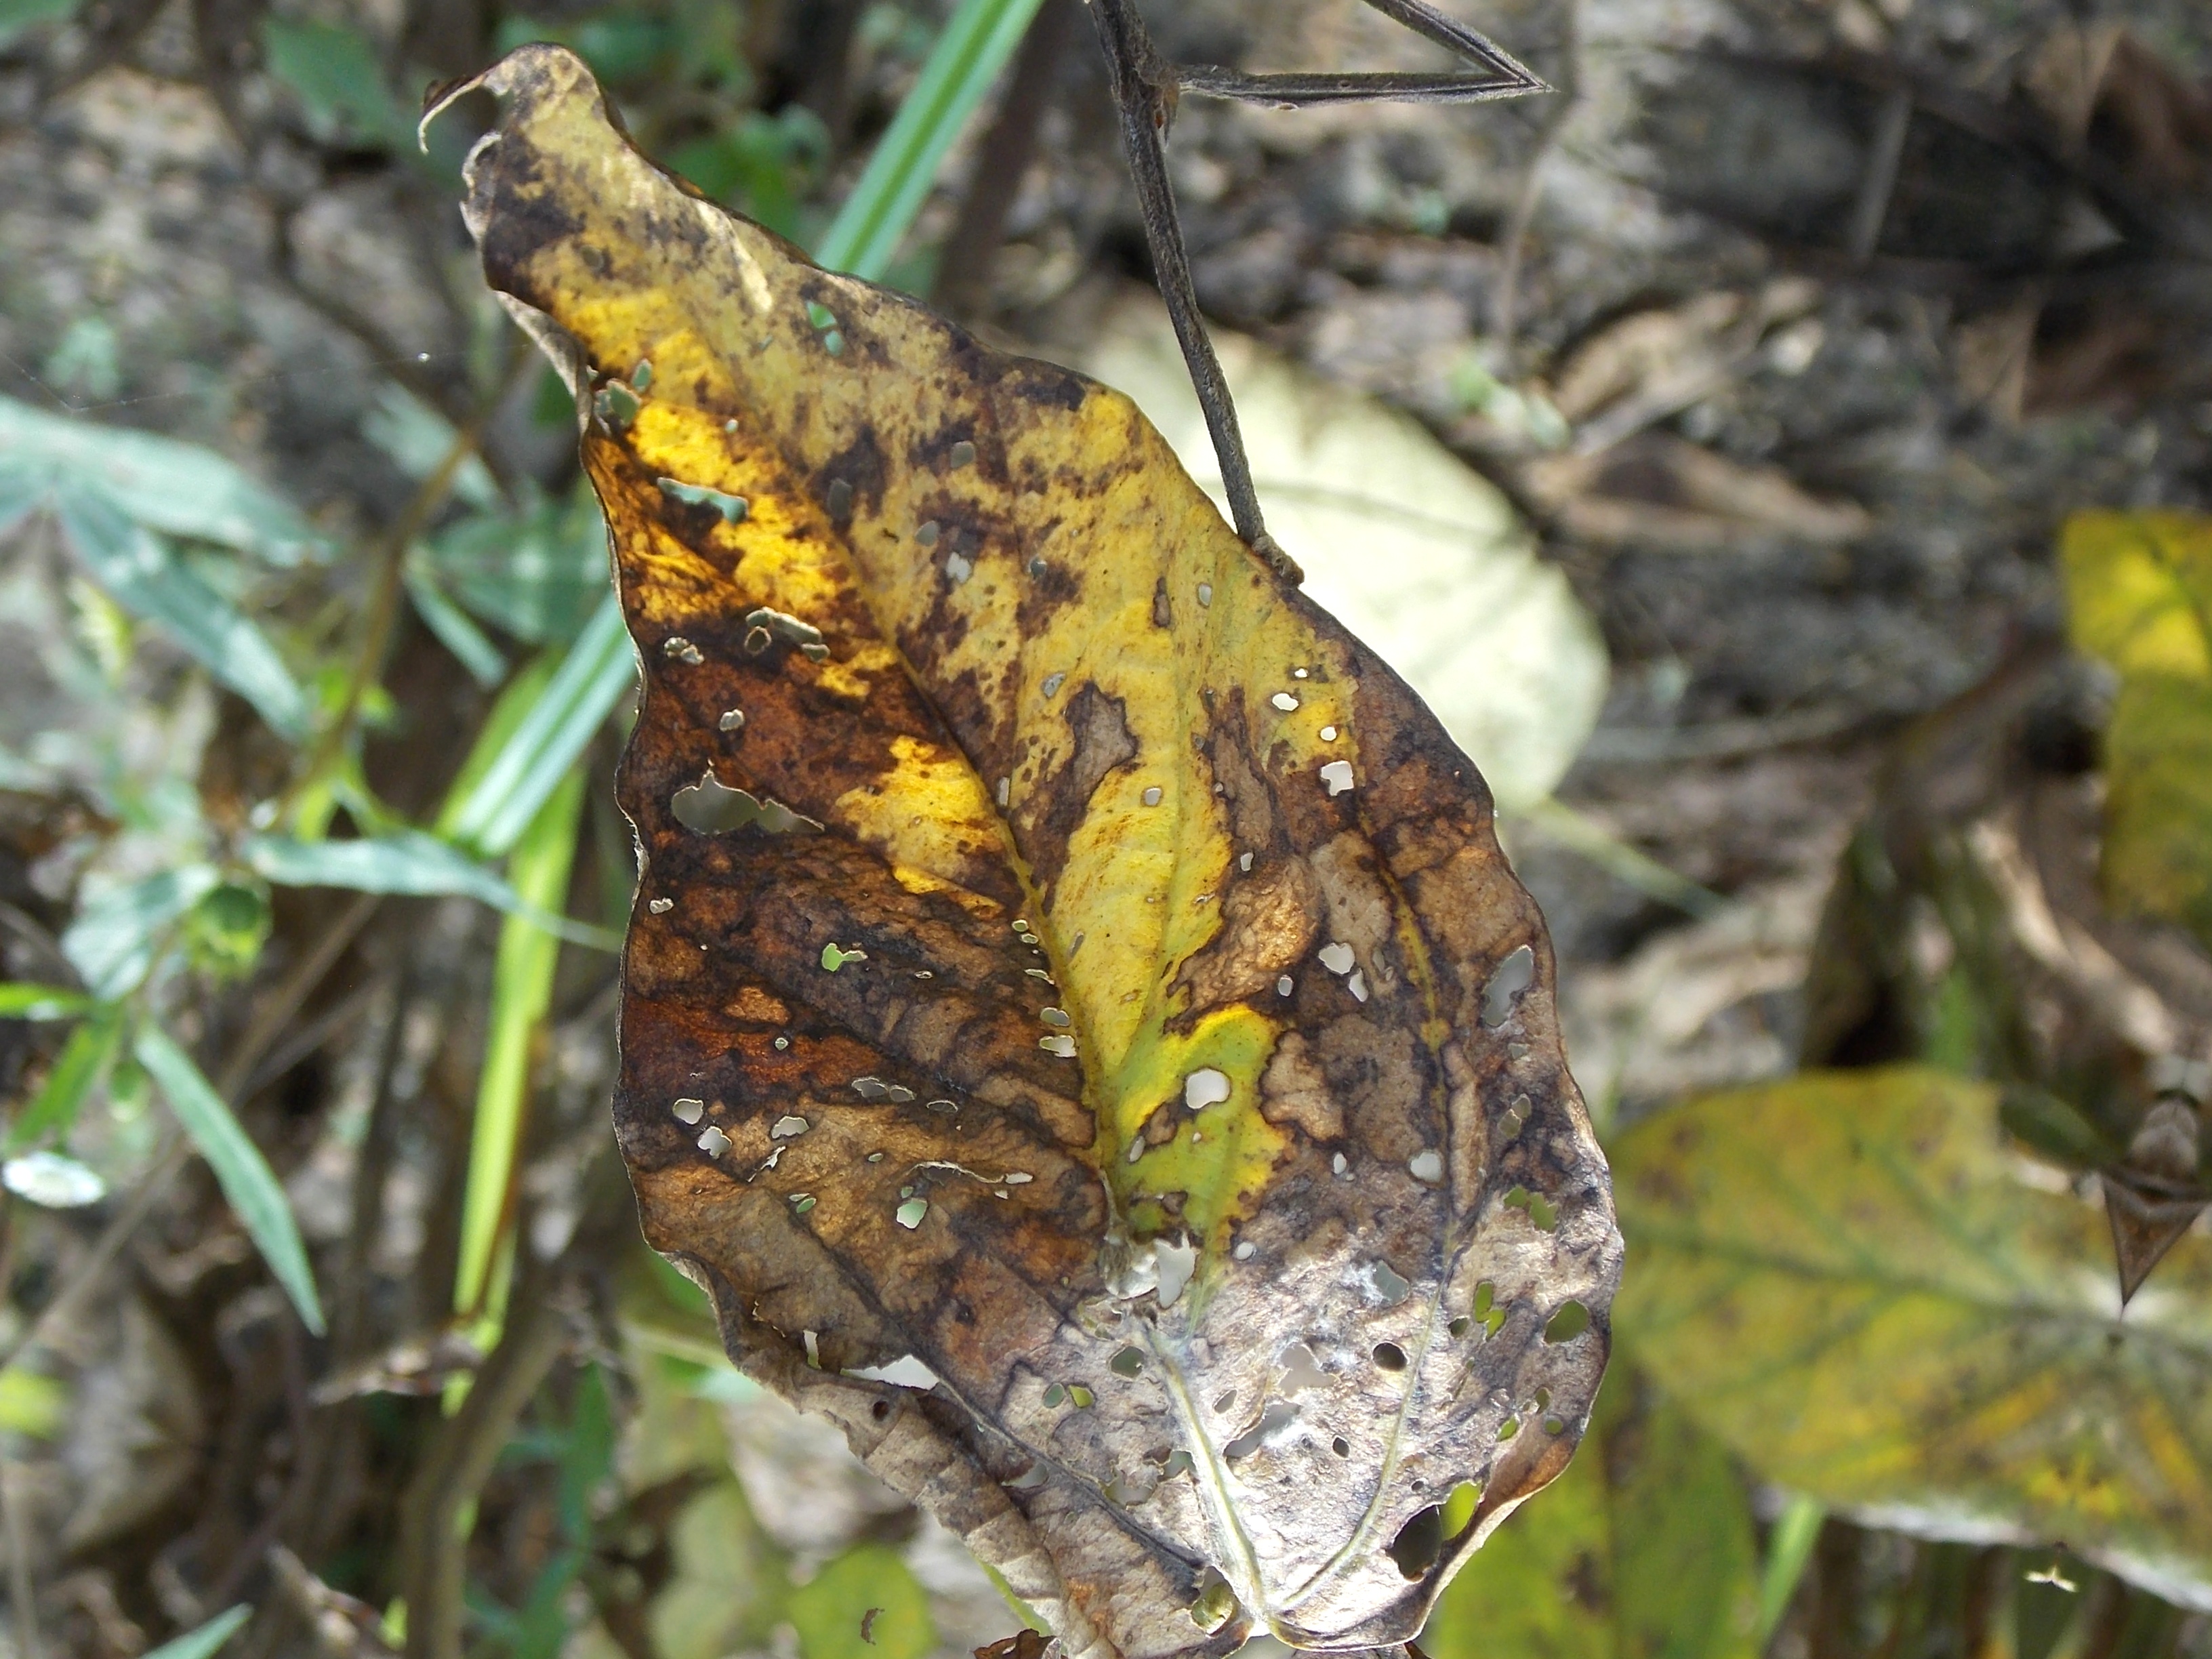
Label: Disease